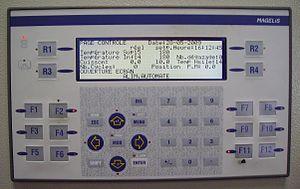
Panneau de contrôle (terminal de dialogue Magelis 24VDC réf. XBTPM027010
La valeur de consigne est la valeur de la grandeur physique, fixée par la partie commande, qu'un automatisme, par exemple un régulateur PID, visera à atteindre.
L'expression « panneau de contrôle » et « panneau de configuration » sont utilisées dans plusieurs domaines :
Schneider Electric SE est un groupe industriel français à dimension internationale, qui fabrique et propose des produits de gestion d'électricité, des automatismes et des solutions adaptées à ces métiers. Son siège social se situe à Rueil-Malmaison dans les Hauts-de-Seine et la direction est répartie en trois pôles, le siège de Rueil, à Boston aux États-Unis, et un en cours de montage à Hong Kong.